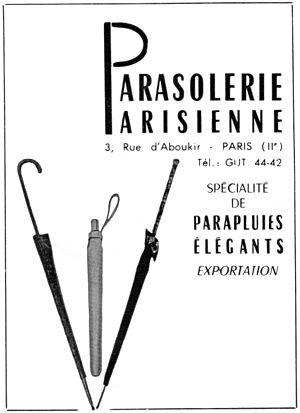
Affiche publicitaire d'une parasolerie à Paris en 1964
L'industrie du parapluie et du parasol, parfois appelée parasolerie est l'ensemble des activités liées à la création, la fabrication, et la restauration des parapluies et des ombrelles ou parasols. Une partie de l'activité consiste dans le recouvrage, c'est-à-dire le remplacement de la toile.